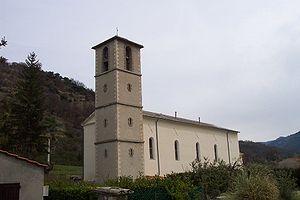
Le département français des Alpes-de-Haute-Provence compte 275 églises pour un total de 200 communes, soit une moyenne de 1,37 église par commune.
Estoublon est une commune française, située dans le département des Alpes-de-Haute-Provence en région Provence-Alpes-Côte d'Azur.
Cet article recense les monuments historiques des Alpes-de-Haute-Provence, en France.